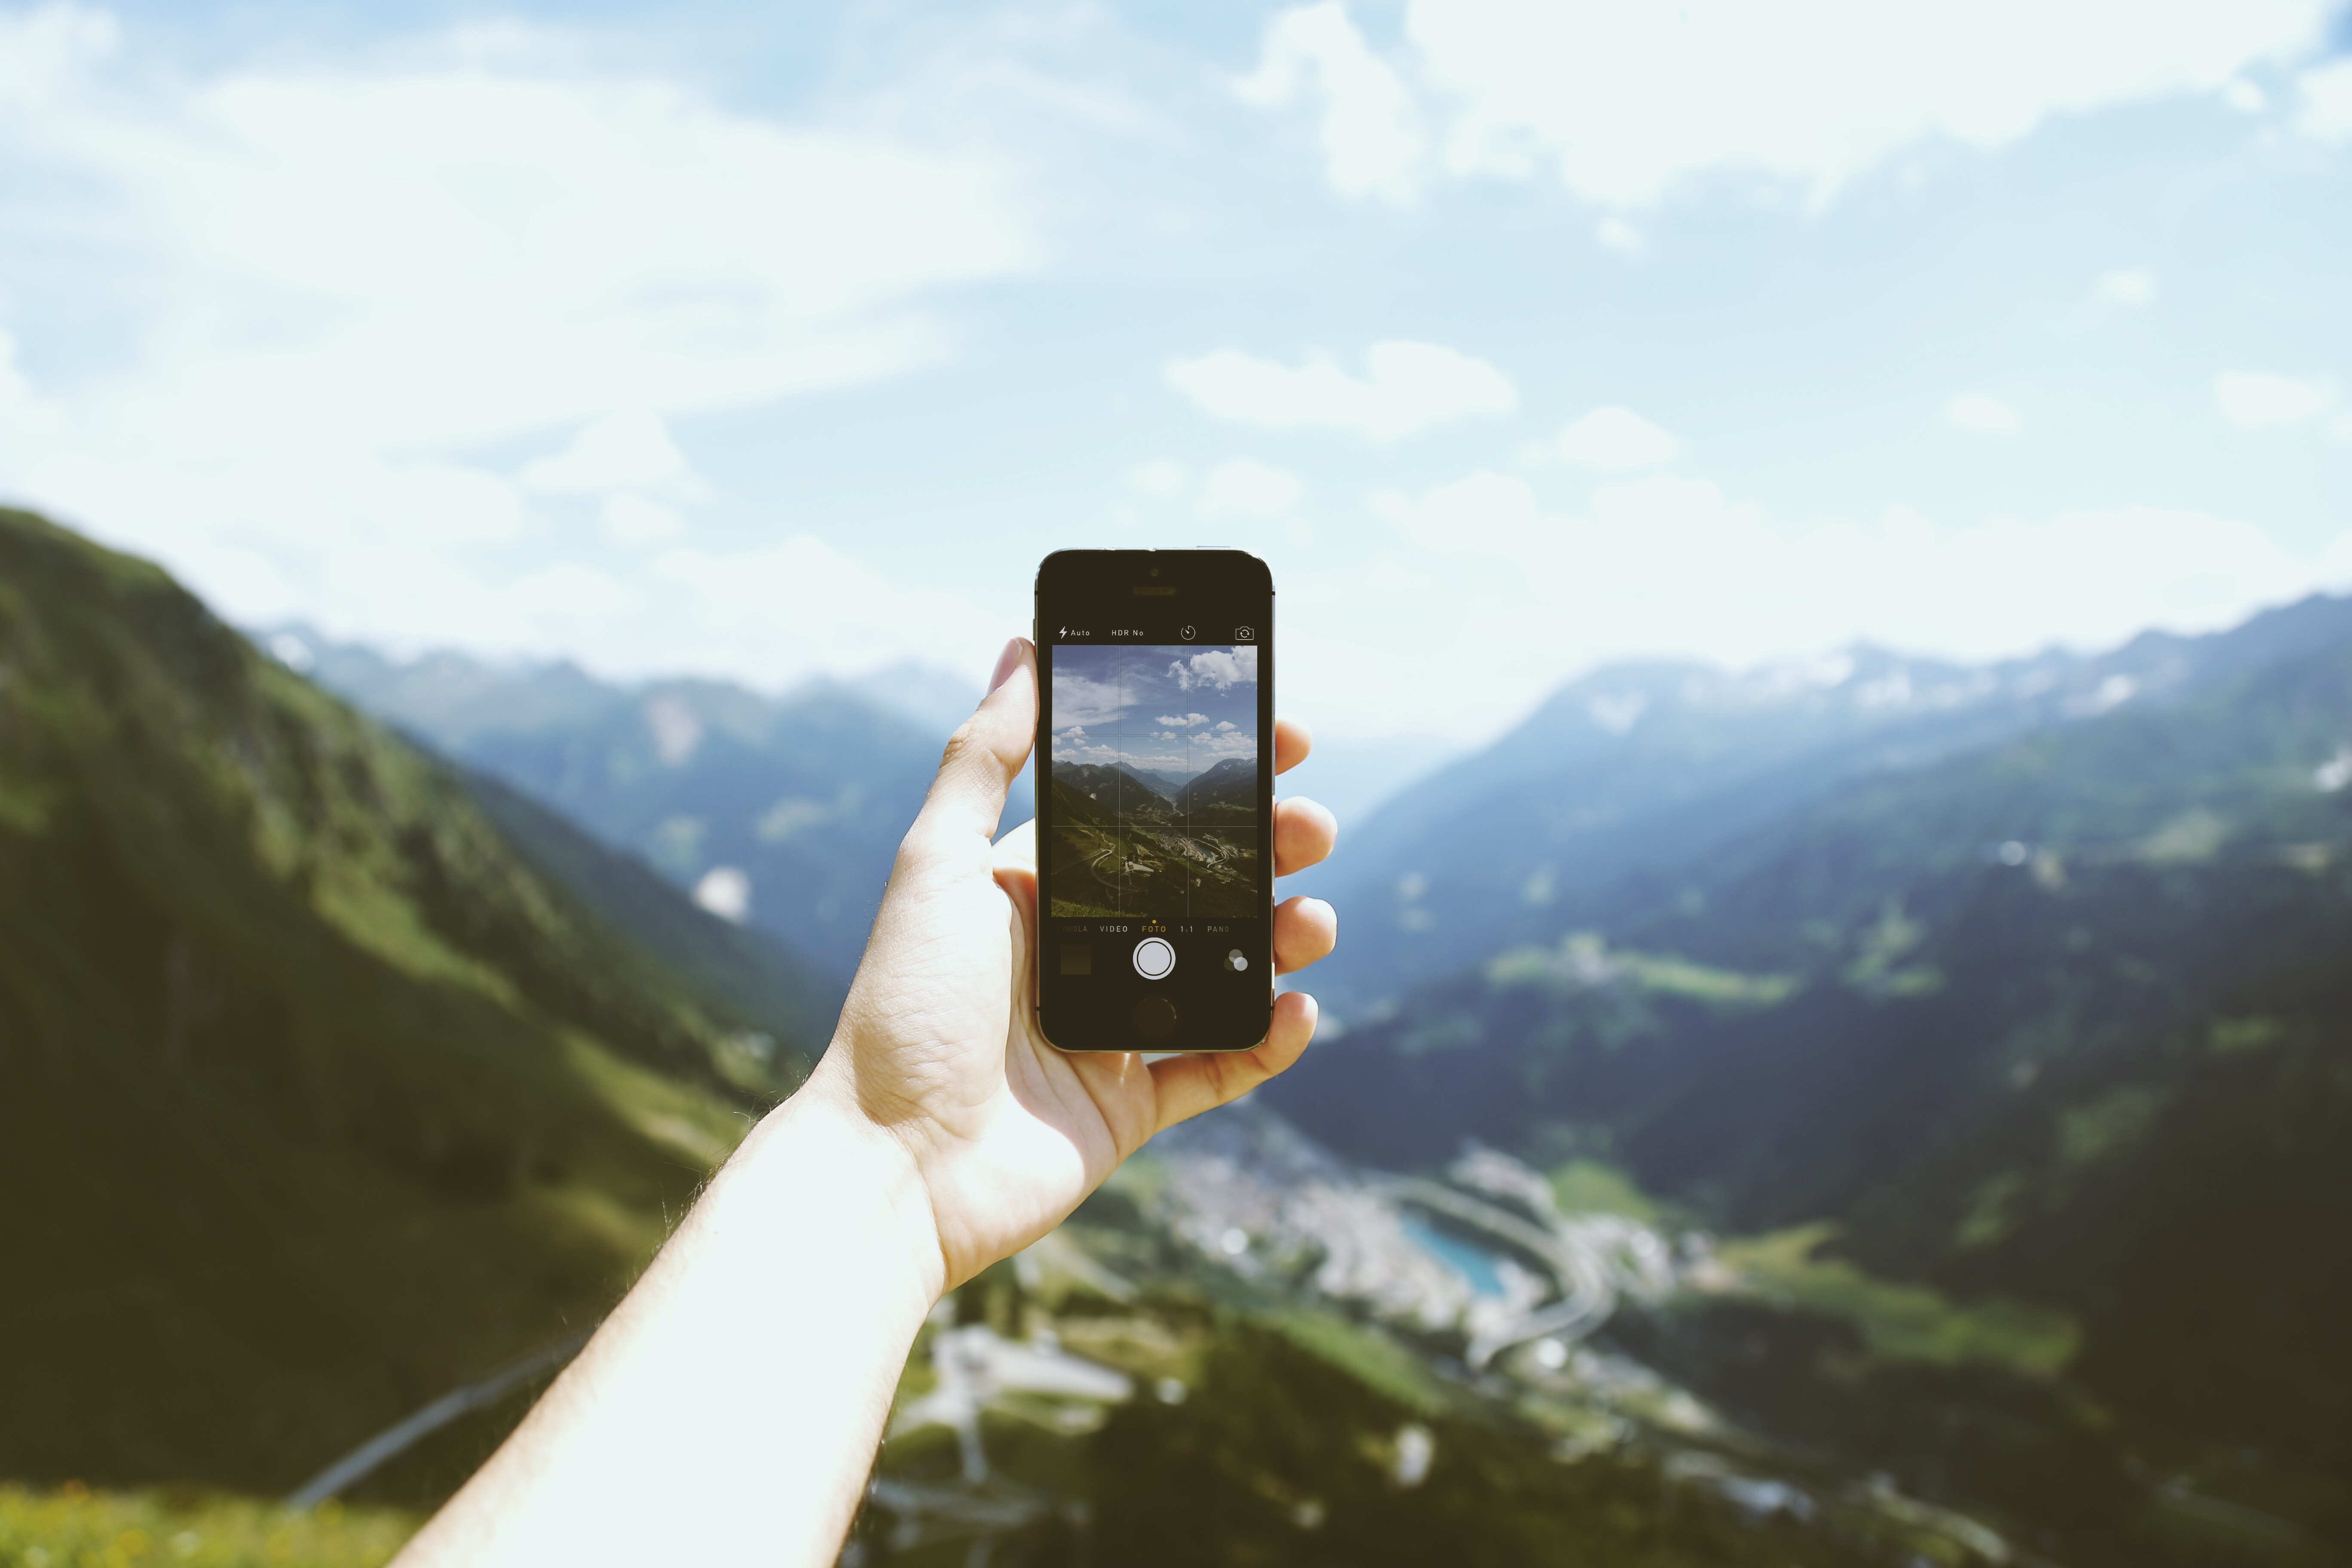
mountainous landforms, mountain, sky, gadget, adventure, technology, mountain range, hand, photography, cloud, vacation, electronic device, travel, landscape, sunlight, recreation, alps, hill, running, leisure, mobile phone, selfie, tourism, camera accessory